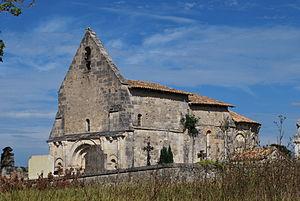
Église Saint-Pierre de Gours
Gours est une commune française située dans le département de la Gironde, en région Nouvelle-Aquitaine.
L'église Saint-Pierre est une église catholique située à Gours, en France.